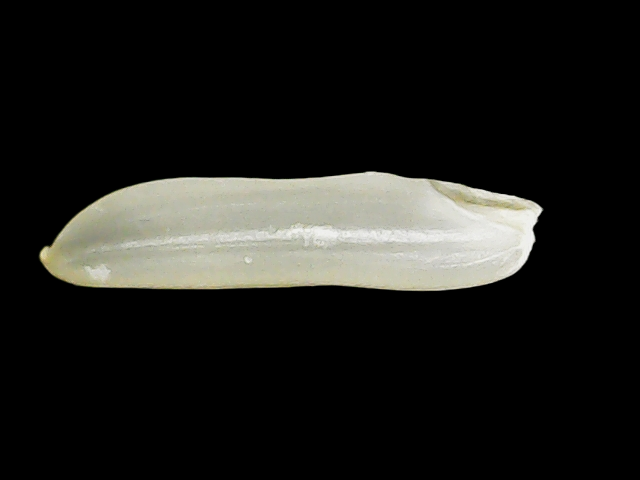
Rice variety: Binadhan25